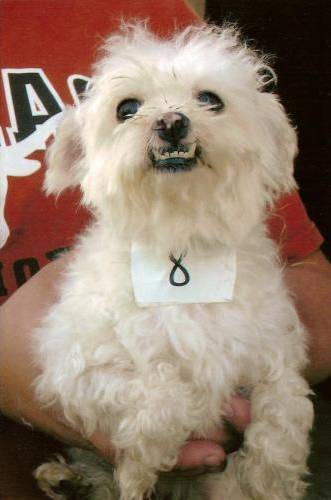
Label: dog